Wyatt Earp

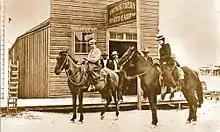
Wyatt Earp's Northern Saloon, Tonopah, Nevada, . The man in the center is believed to be Wyatt Earp, and the woman on the left is often identified as Josephine Earp

At the time of the Earps' arrival, Nome was two blocks wide and five miles long. The best accommodation Wyatt and Sadie could find was a wooden shack a few minutes from the main street, only slightly better than a tent. The river was an open sewer. Typhoid, dysentery and pneumonia were common. In September, Earp and partner Charles E. Hoxie built the Dexter Saloon in Nome, the city's first two-story wooden building and its largest and most luxurious saloon. The second floor had 12 "clubrooms" decorated with fine mirrors, thick carpets, draperies, and sideboards. Trading on Earp's name, the Dexter was a success. It was used for a variety of purposes because it was so large: with ceilings. Earp used the club rooms upstairs as a brothel, another fact that Sadie worked hard to see omitted from stories about him. Sadie justified the services upstairs because the Dexter was a "better class" saloon and served an "important civic purpose".